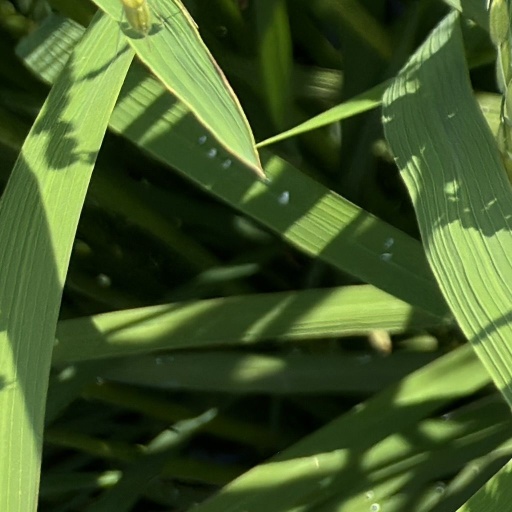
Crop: rice